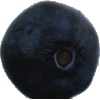
Label: blueberry